In Search of the Castaways

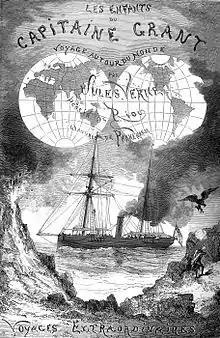
Frontispiece of the original edition

In Search of the Castaways is a novel by the French writer Jules Verne, published in 1867–68. The original edition, published by Hetzel, contains illustrations by Édouard Riou. In 1876, it was republished by George Routledge & Sons as a three volume set titled A Voyage Round The World. The three volumes were subtitled "South America", "Australia", and "New Zealand". As often with Verne, English translations have appeared under different names; another edition has the overall title Captain Grant's Children and has two volumes subtitled "The Mysterious Document" and "Among the Cannibals". The modern unabridged English translation is done by Don Sample.